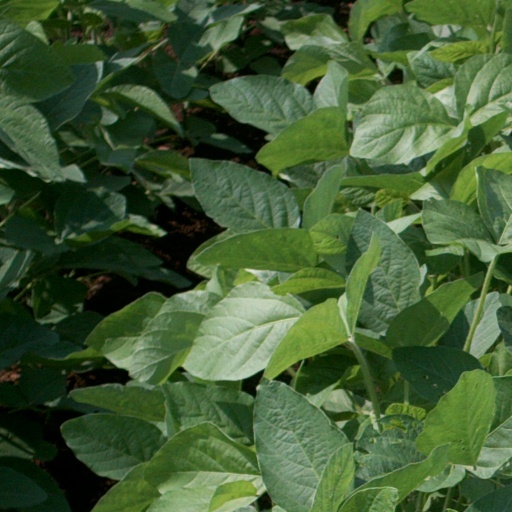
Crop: soybean